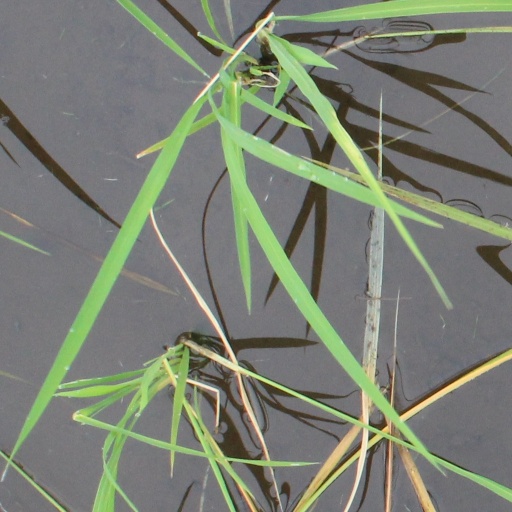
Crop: rice